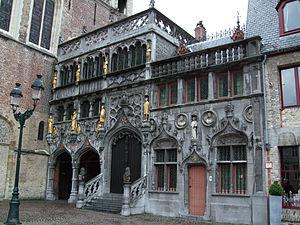
La Basilique du Saint-Sang est un édifice religieux catholique sis sur la place du Bourg à Bruges, en Belgique. Une chapelle romane dédiée à Saint-Basile est remaniée et largement agrandie au XIIe siècle pour recevoir une relique du Saint-Sang ramenée de Terre sainte par Thierry d'Alsace. Comme centre important de pèlerinage elle fut déclarée basilique.